Thapa dynasty

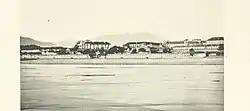
Thapathali Durbar from opposite side of Bagmati River

Bagh Durbar, which literally means "The Tiger's Mansion," was built in 1805 A.D. by PM Bhimsen Thapa. It had a spacious "Janarala Bagh" (General's Garden), a pond and many temples glorifying the Mukhtiyar General. When Thapa rule was revived, PM Mathabarsingh Thapa recaptured the lost palace and resided there for two years.